Staunton Country Park

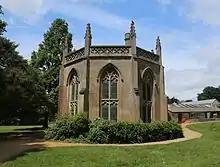
The Gothic library

The first house on the site was built over the five years from 1783 for Samuel Harrison. The first gardens on the site were begun by William Garrett who purchased the land in 1802. In 1817 the park was sold to John Julius Angerstein but in 1819 the sale was reversed after Angerstein brought a case against Garrett over non disclosure of dry rot. Garrett then put the estate back on the market. The park was purchased in 1820 by Regency politician and botanist Sir George Thomas Staunton as part of his country estate 'Leigh Park'. He made significant changes and additions to the gardens with the construction of the lake and a number of follies. He also commissioned a Gothic style library as an extension to the house that was completed in 1833. On his death in 1859 the estate and gardens were inherited by Staunton's cousin Henry Cormick Lynch. Henry Lynch died just six weeks after receiving his inheritance and it was in turn passed to his eldest son George Staunton Lynch who then changed his name to George Staunton Lynch-Staunton. In 1861 he in turn sold the gardens and the estate to William Henry Stone for £60,000. Stone had a new house built which was finished in 1865 and most of the old house was demolished around the same time.